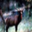
Label: deer